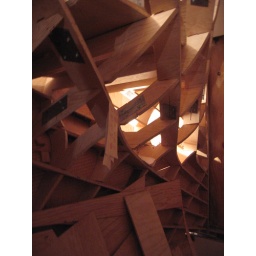
Natalie is building a ship in her house